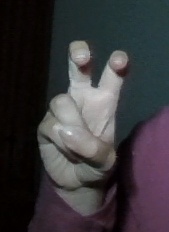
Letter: toot